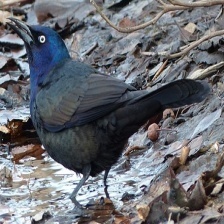
Species: COMMON GRACKLE
Scientific name: QUISCALUS QUISCULA